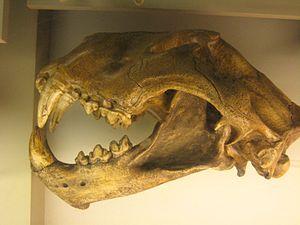
Le Lion américain, ou Lion d'Amérique, est une espèce éteinte de grand félins de la sous-famille des Pantherinae et du genre Panthera, très proche du lion actuel, ayant vécu en Amérique du Nord pendant le Pléistocène, il y a entre 340 000 et 11 000 ans. Des études génétiques ont montré qu'il n'appartient pas à l'espèce Panthera spelaea ou à Panthera leo et s'agit donc d'une espèce totalement différente.